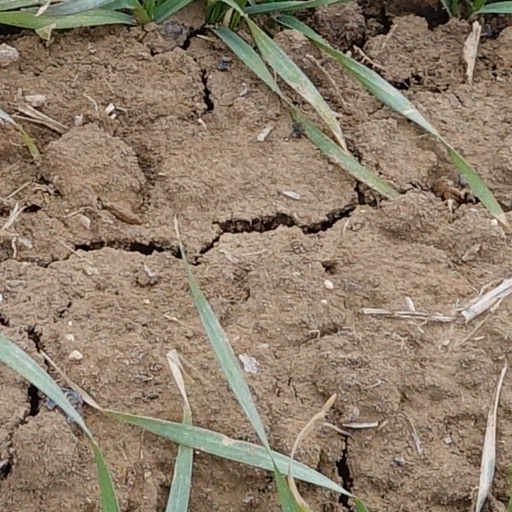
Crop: wheat